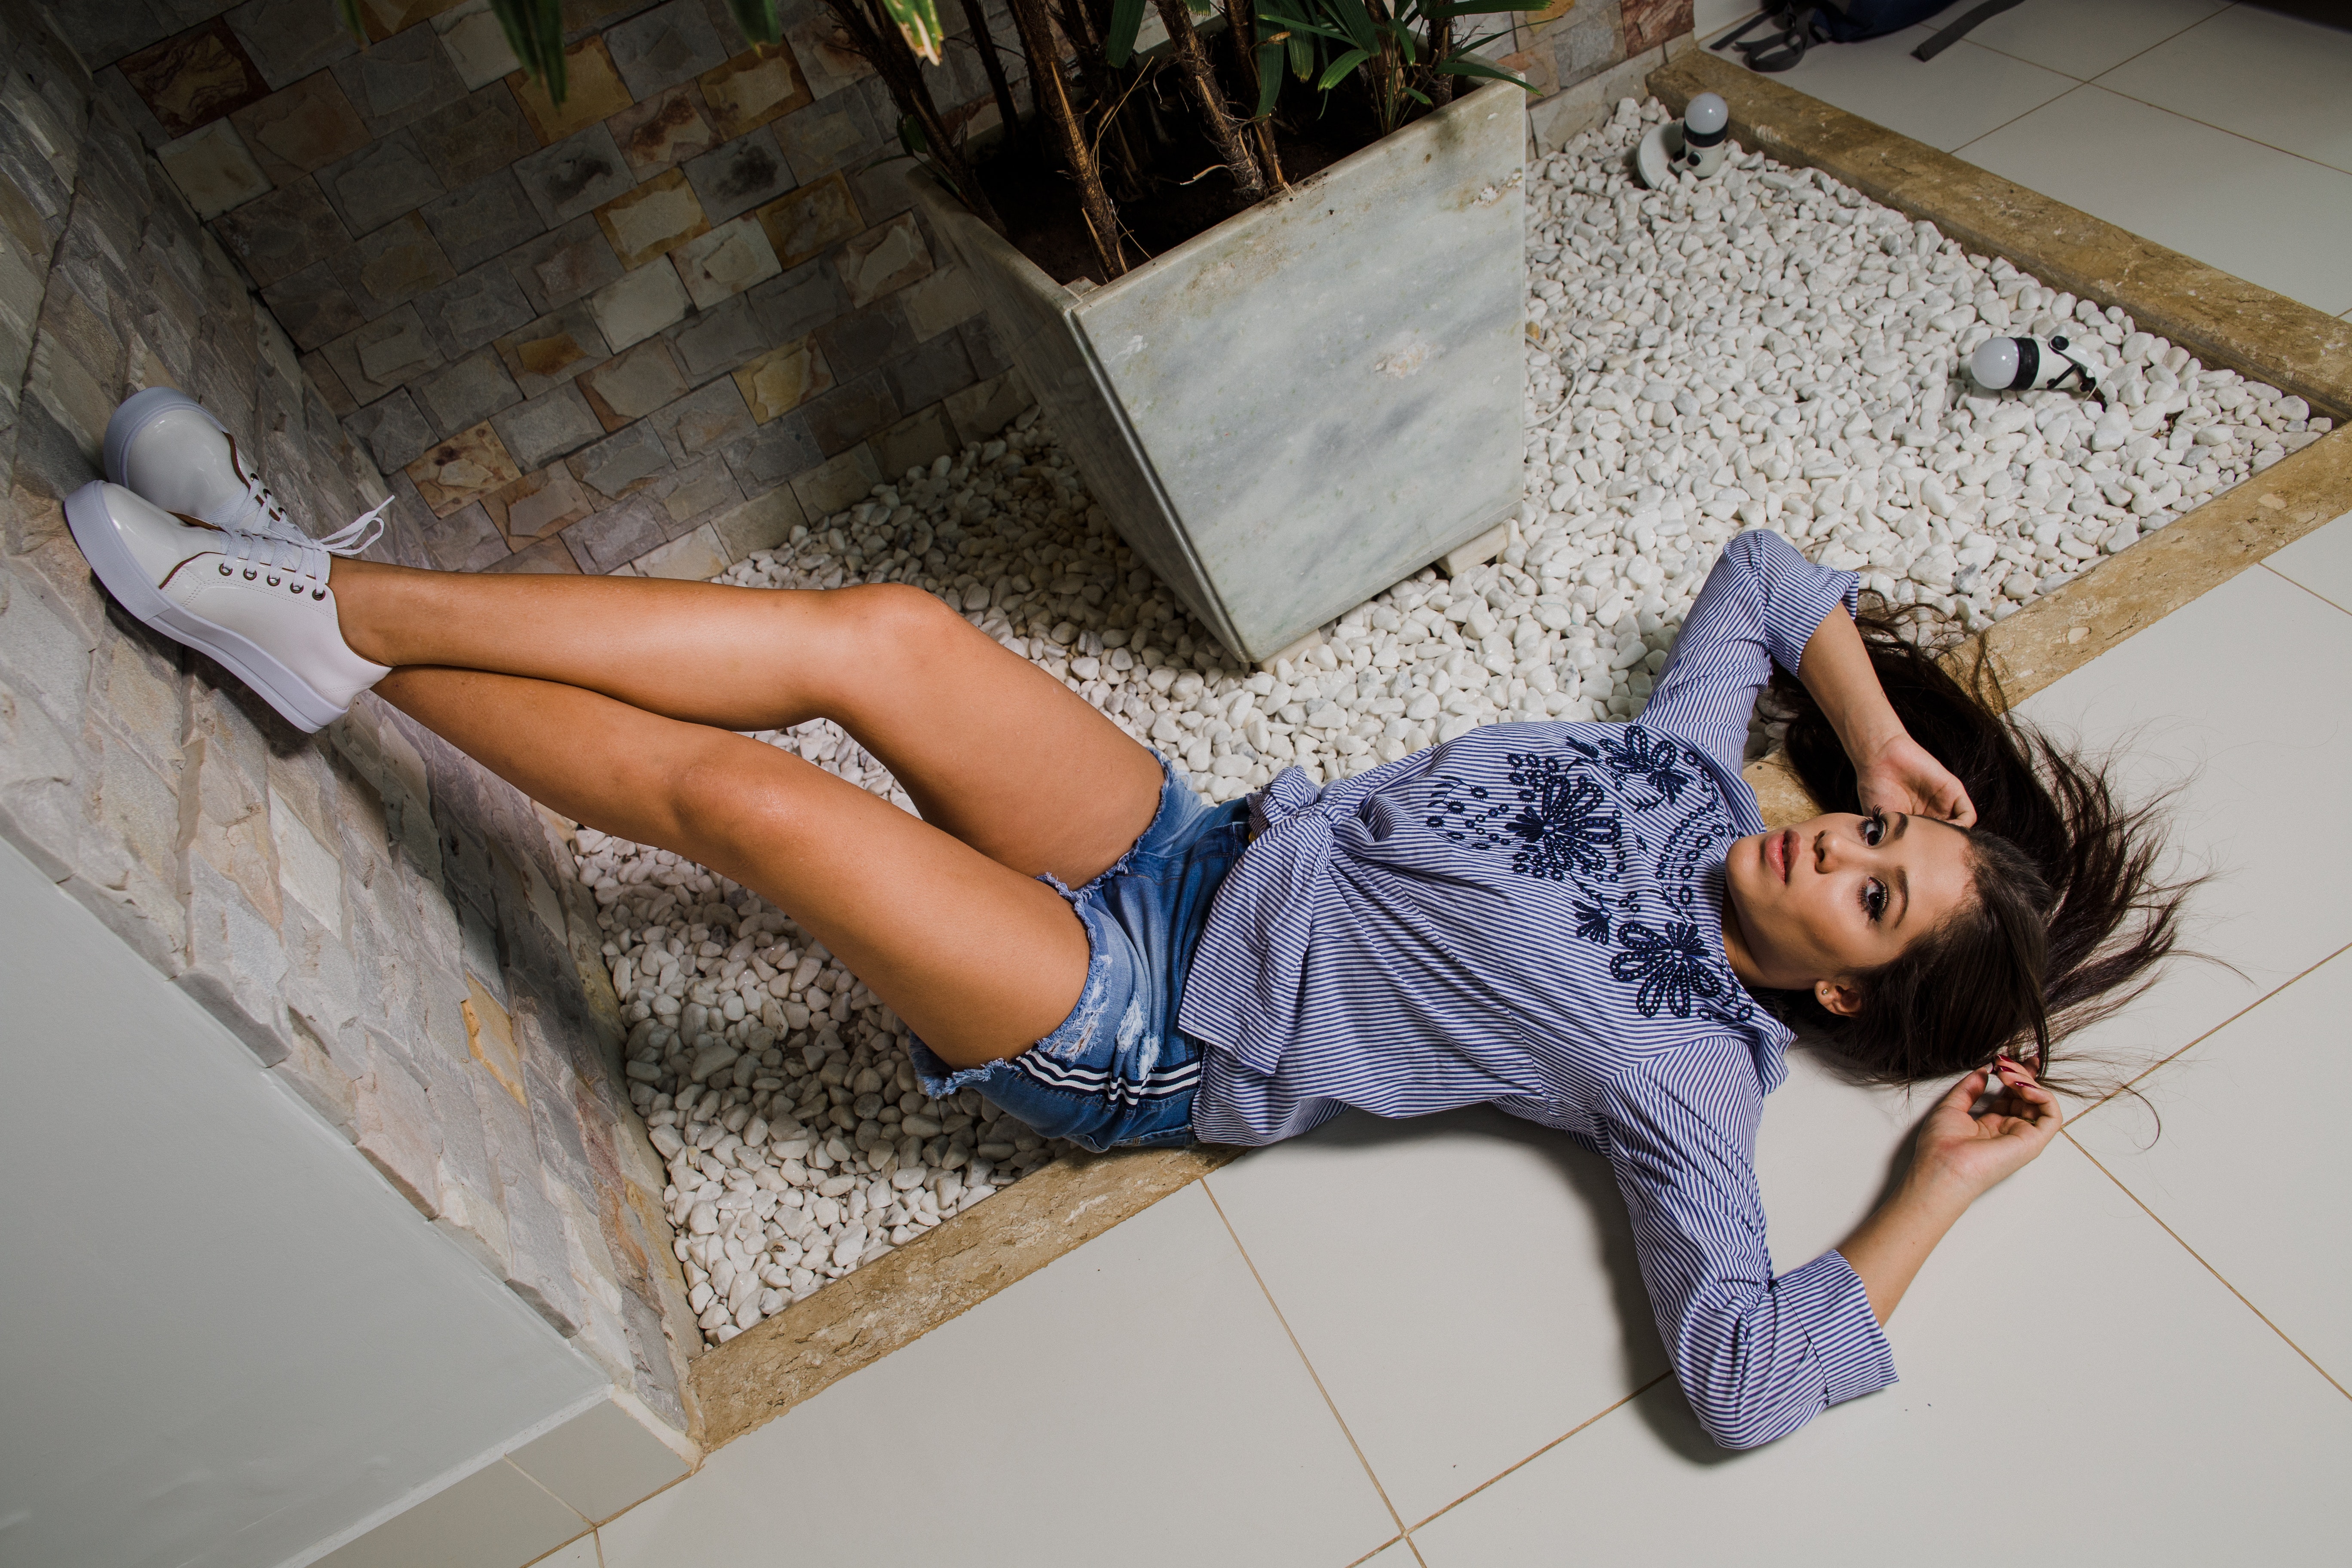
beauty, leg, human leg, long hair, jeans, model, photo shoot, muscle, photography, floor, denim, thigh, brown hair, flooring, knee, black hair